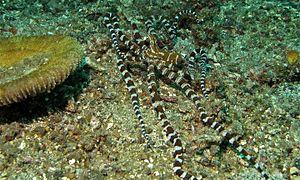
La pieuvre photogénique est une espèce d' octopode. C'est la seule espèce du genre Wunderpus.